Rytel Wieś railway station

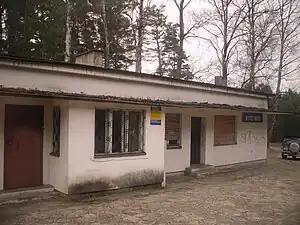

Rytel Wieś is a PKP railway station in Rytel (Pomeranian Voivodeship), Poland.